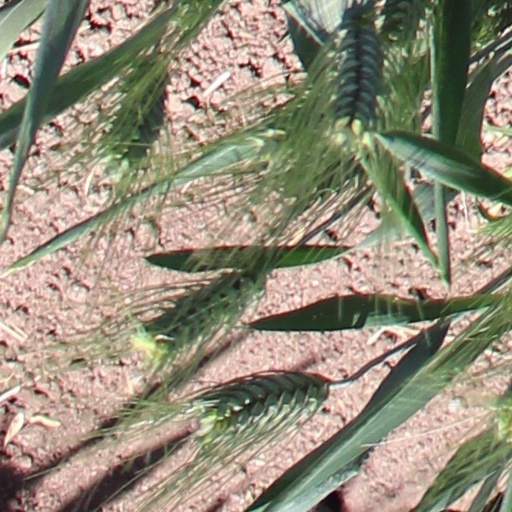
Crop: wheat